Test card

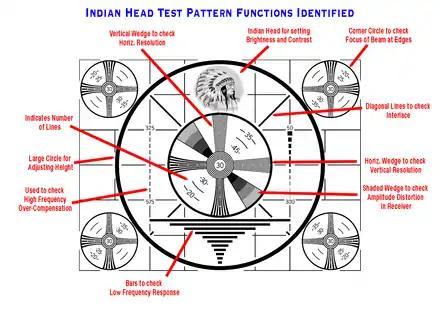
The famous RCA Indian-head test pattern used mainly in North America from 1940 to the 1970s with its elements labelled, describing the use of each element in aligning a black & white analog TV receiver.

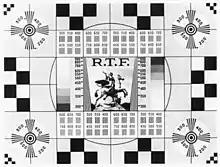
First RTF test card (1953) for the French 819-line TV system. Also used in French Algeria, with modifications also used by TMC in Monaco, Telesaar in the Saar Protectorate, and TVN in Chile

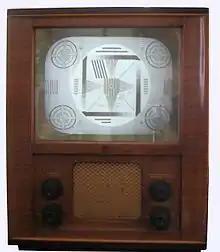
A 1952 Philips TD1410U television set showing the optical monochrome Telefunken T05 test card.

Test cards are as old as TV broadcasts, with documented use by the BBC in the United Kingdom in its early 30-line mechanical Baird transmissions from 1934 and later on as simplified "tuning signals" shown before startup as well as in Occupied France during World War II. They evolved to include gratings for resolution testing, grids to assist with picture geometry adjustments, and grayscale for brightness and contrast adjustments. For example, all these elements can be seen in a Radiodiffusion-Télévision Française 819-line test card introduced in 1953.